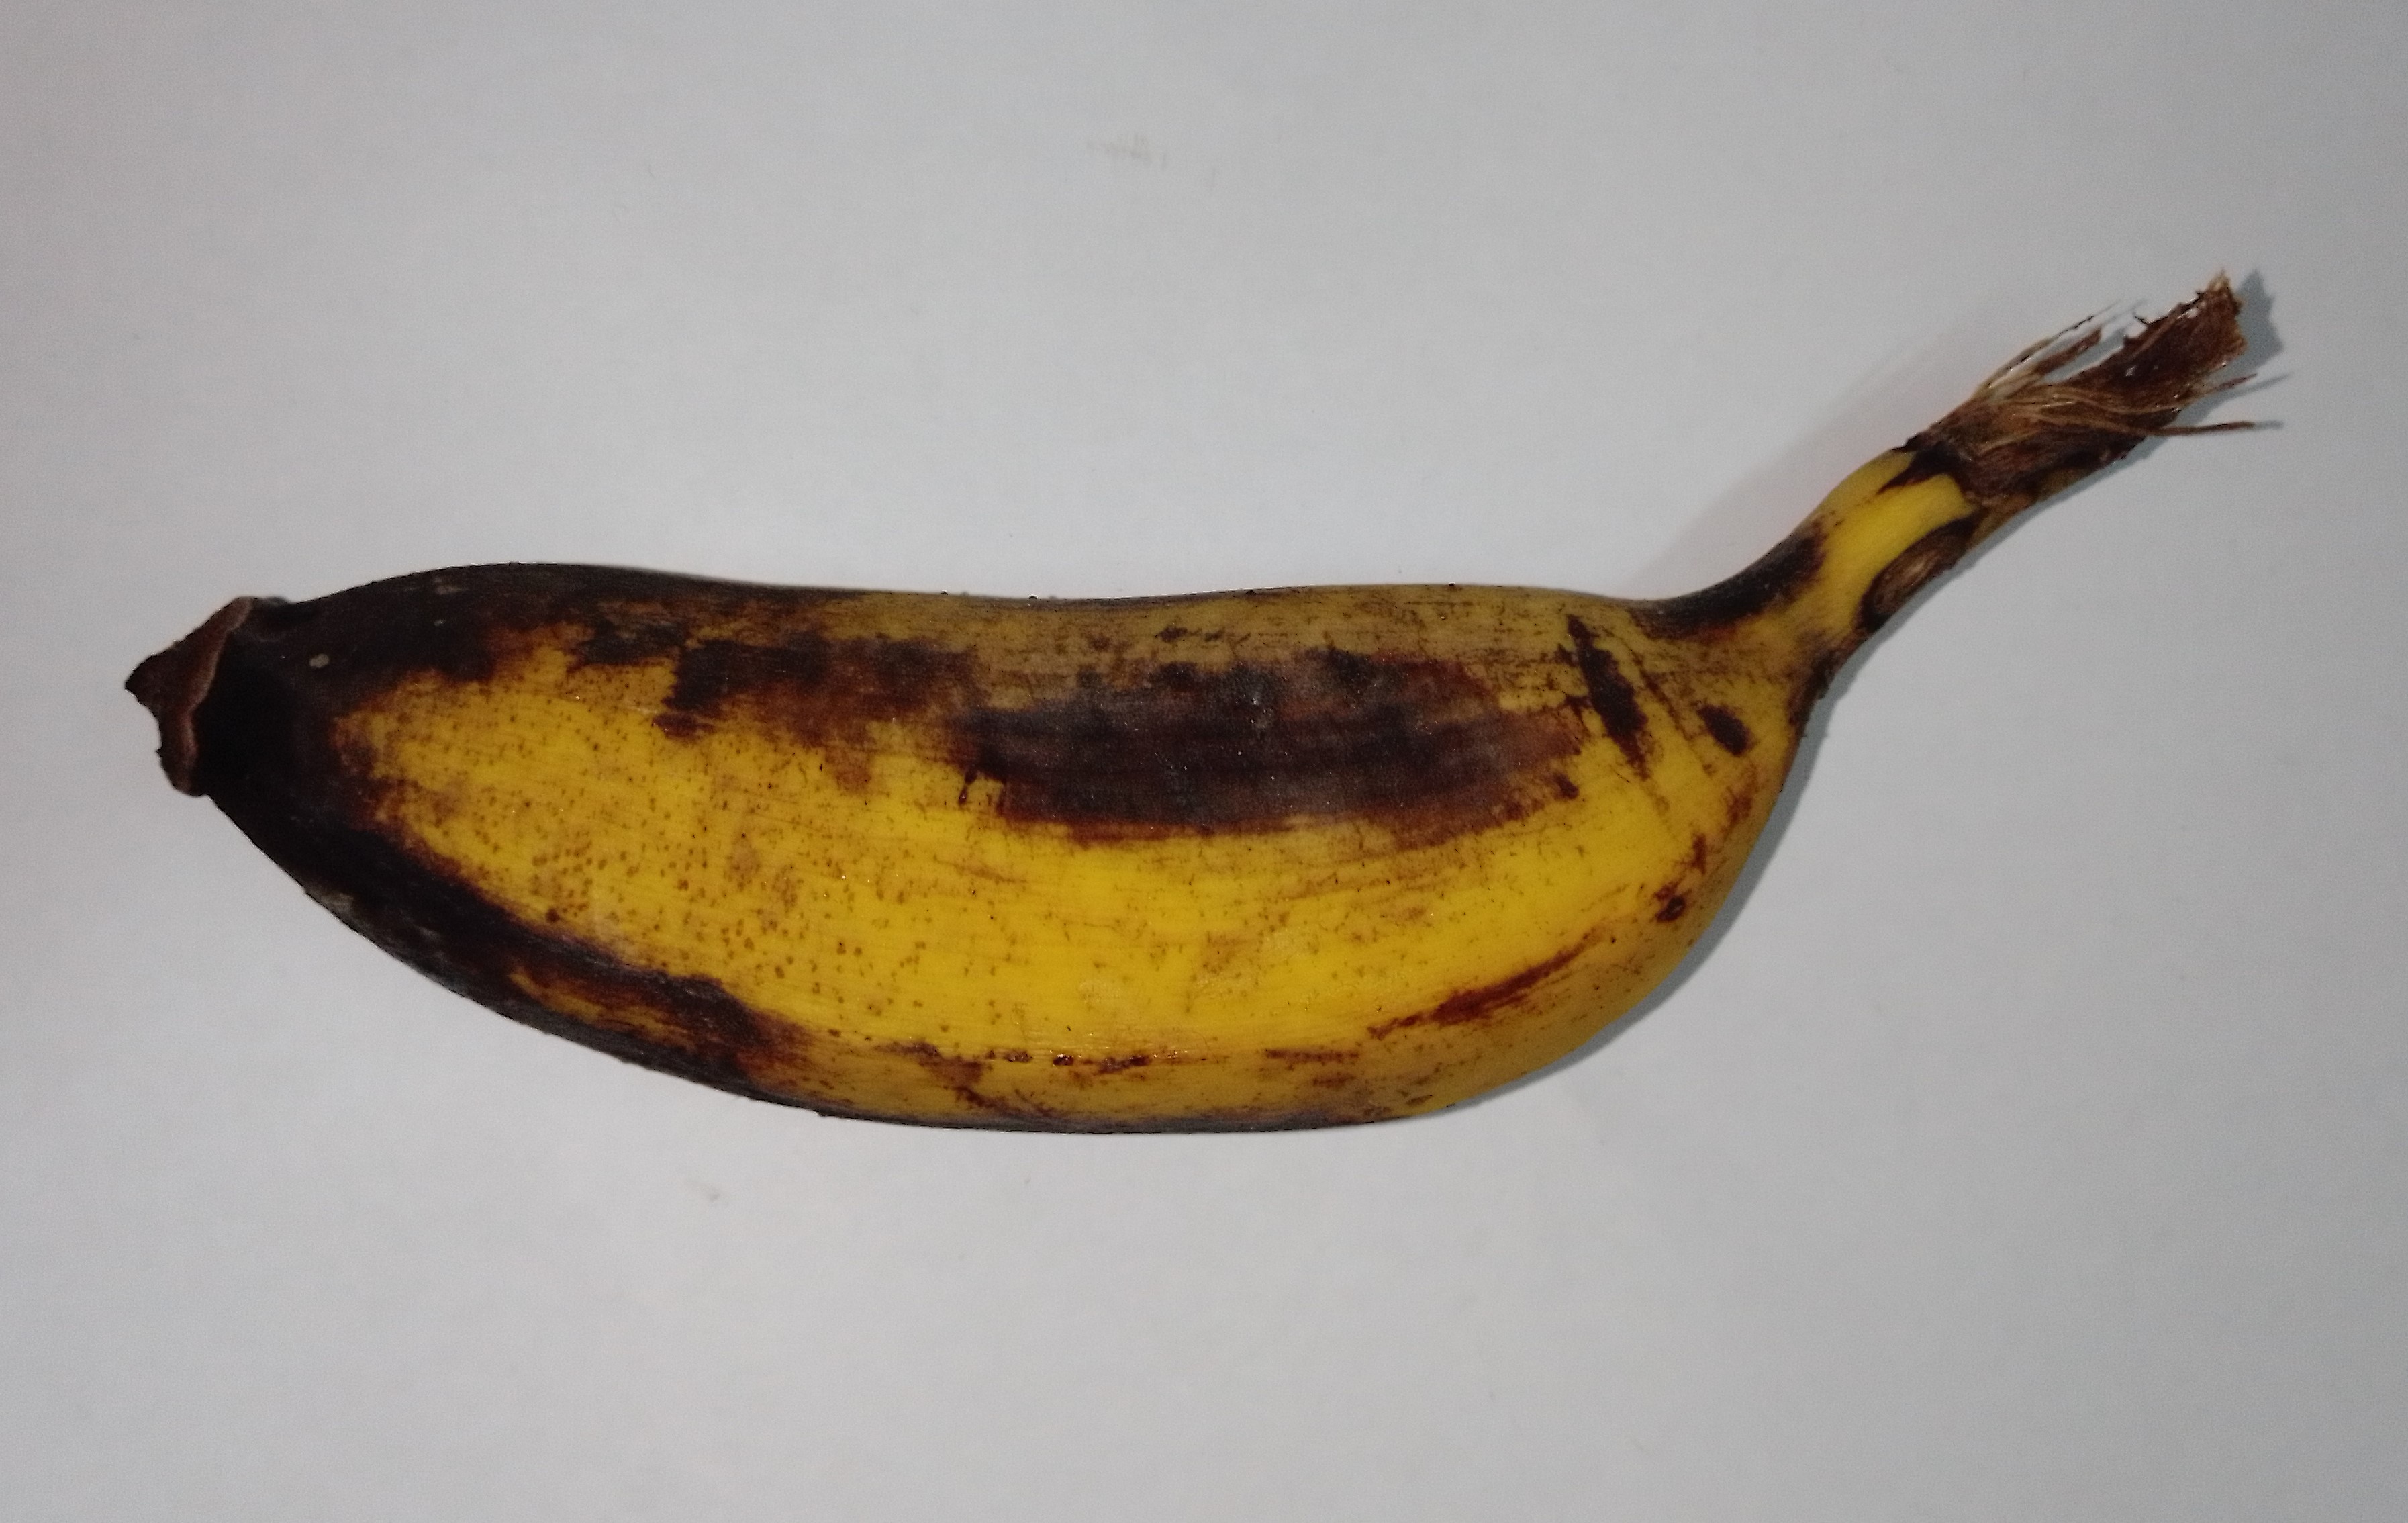
Fruit: banana
Condition: rotten